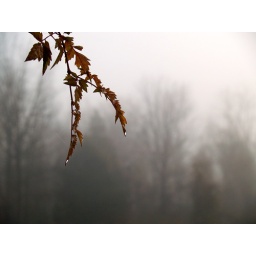
This tree overlooked a small lake along the River Trail in North Little Rock, near the Big Dam Bridge.